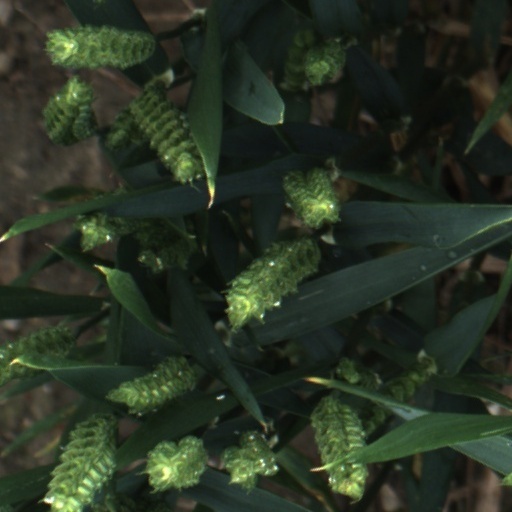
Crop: wheat